Murder of Jane Britton

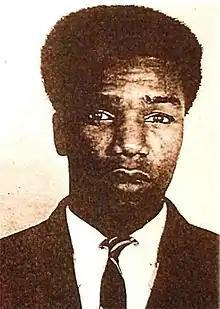
A sepia-toned image of an African-American man with a slight Afro, wearing a jacket and dark necktie, looking at the camera without smiling

The 2017 DNA analysis was, for the first time in the case, able to recover enough DNA to perform a Y-STR analysis and thus obtain strings specific to a male depositor. Entered into the federal Combined DNA Index System (CODIS), that string came back as a "soft hit" on an identifiable suspect: Michael Sumpter, a convicted rapist who had died in 2001, a little over a year after he was paroled from his sentence for that crime into hospice care for the terminal cancer from which he was suffering.